Pityusic Islands

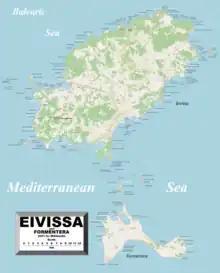
Enlargeable, detailed map of Eivissa and Formentera

The islands are situated approximately southwest of the island of Majorca, and approximately east of the Cap de la Nau in the Iberian Peninsula.